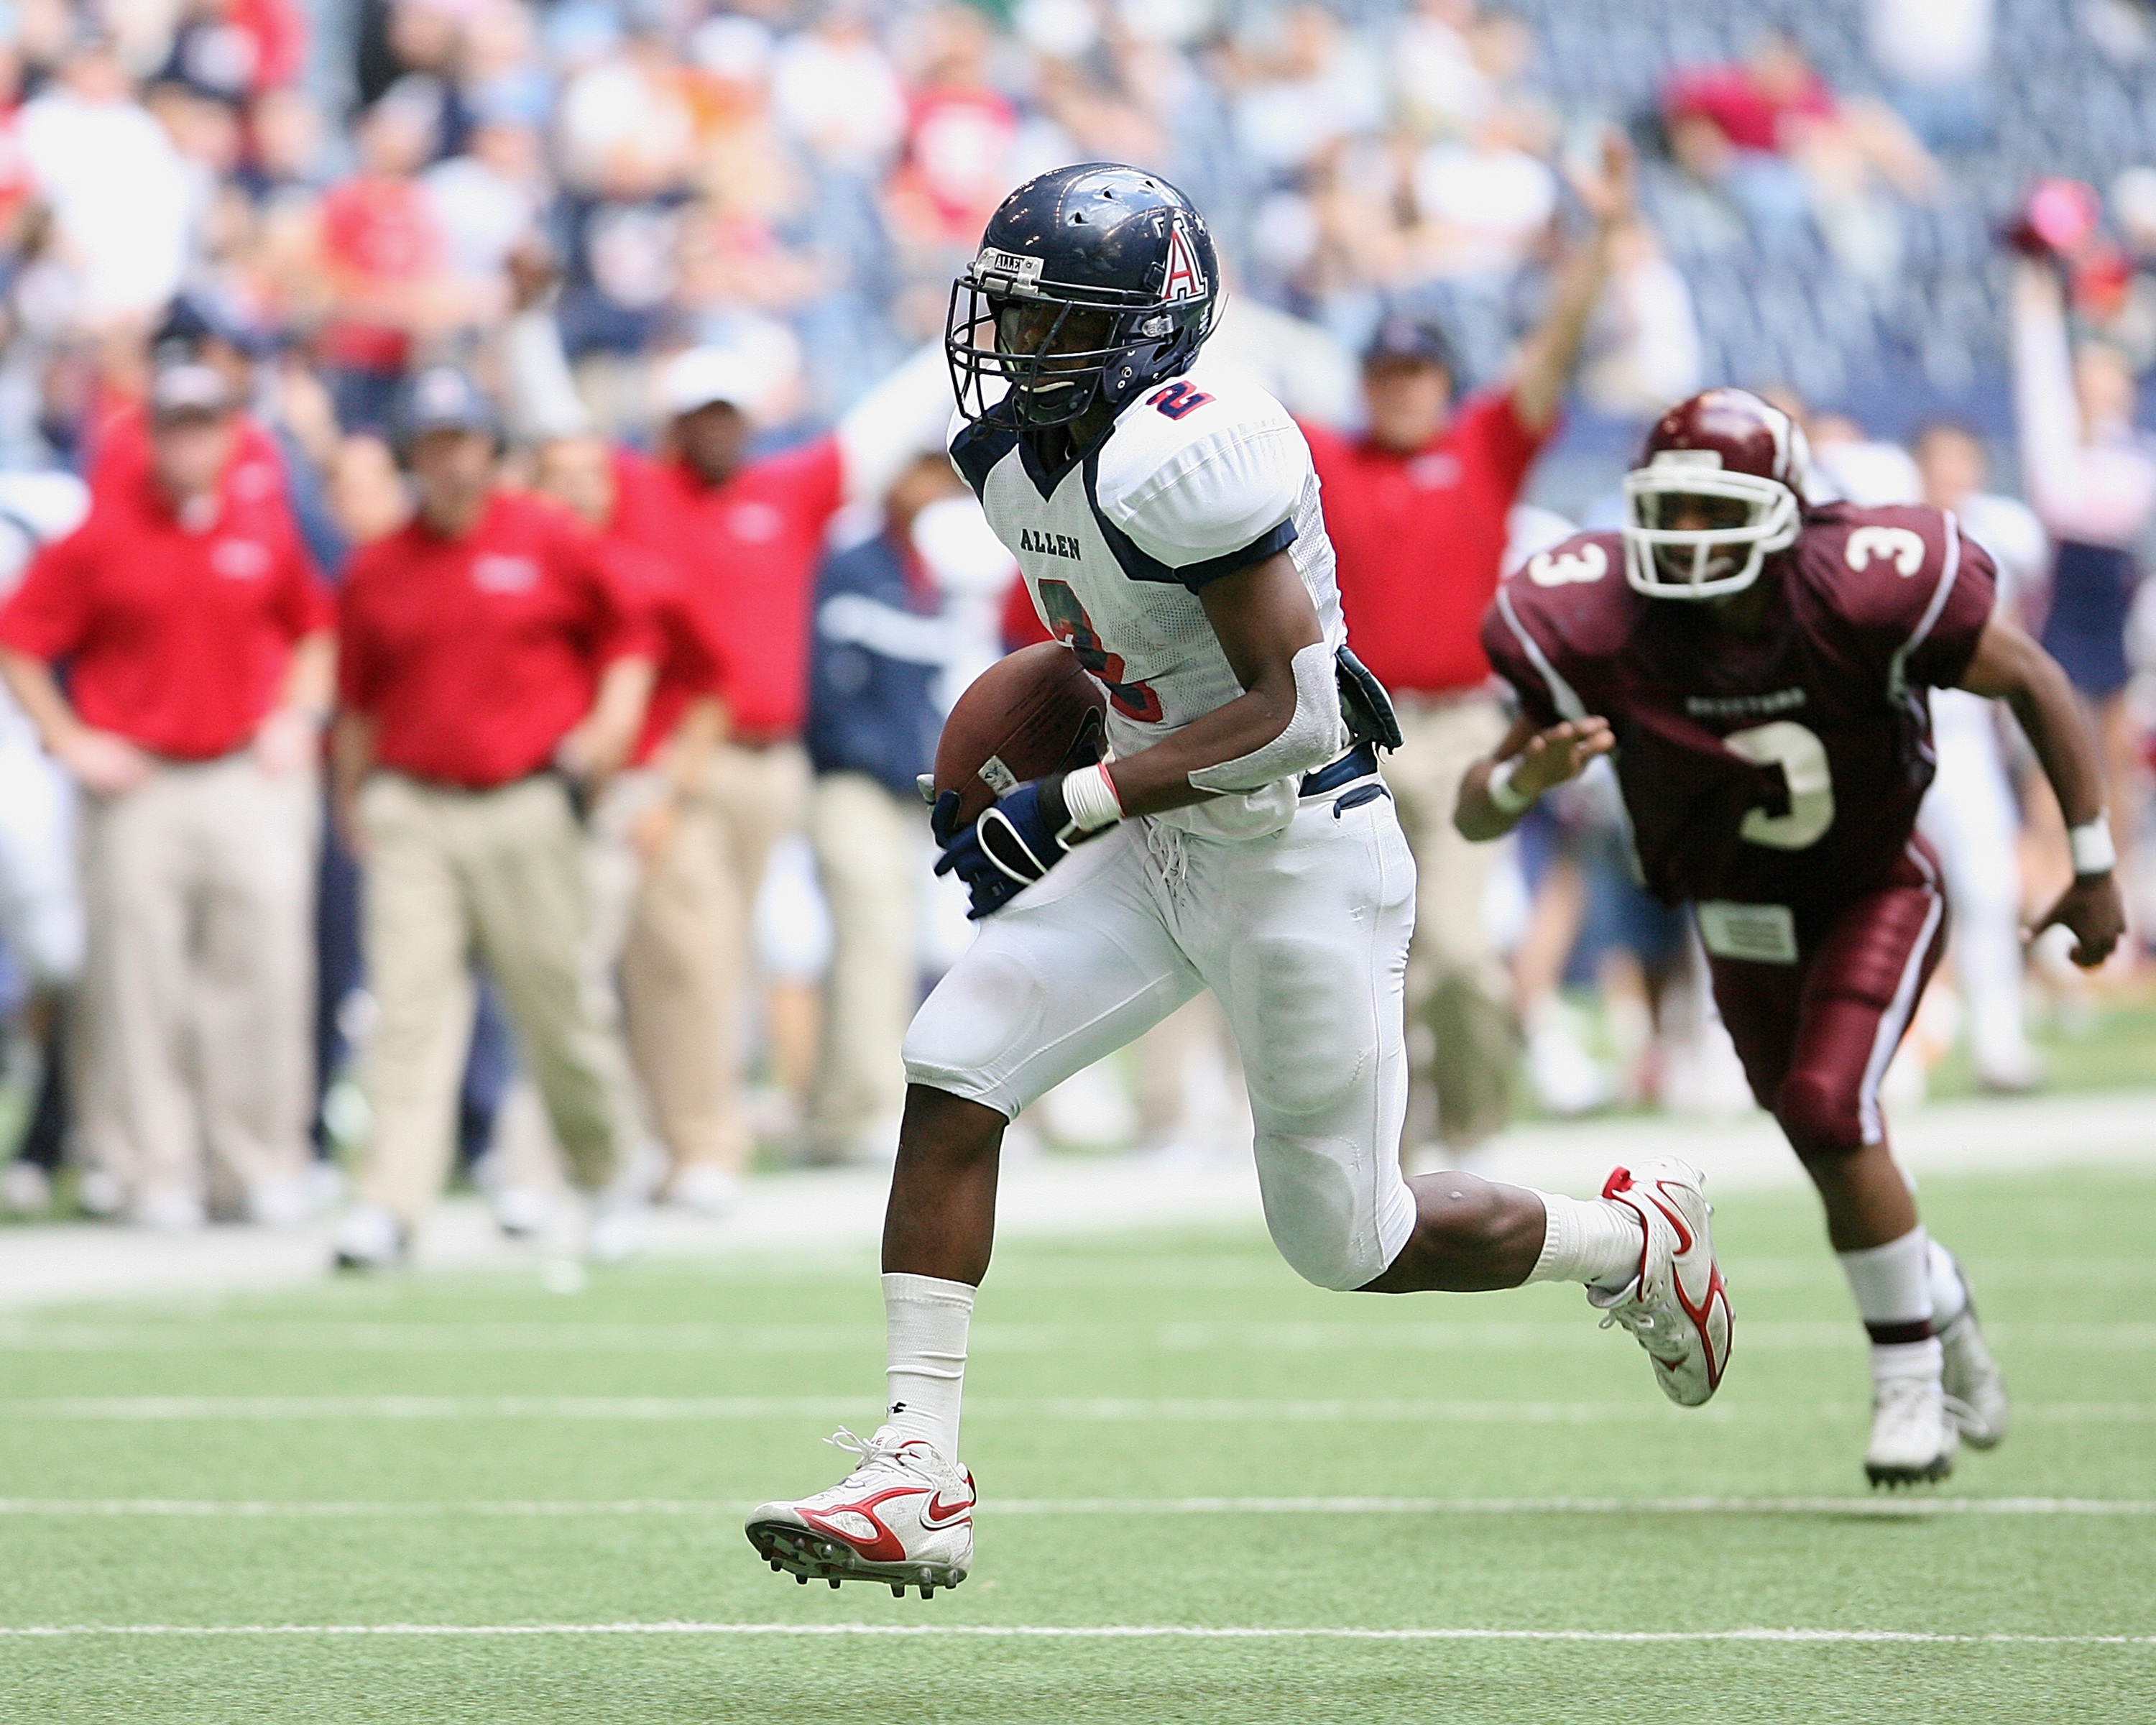
sport, field, game, running, run, male, line, red, athletic, action, soccer, football, headgear, stadium, player, outdoors, competition, american, american football, sports, helmet, ball, texas, athlete, tackle, football player, american football player, gridiron, running back, ball game, artificial turf, tailback, scoring, competitive sport, team sport, coaching staff, canadian football, sport venue, gridiron football